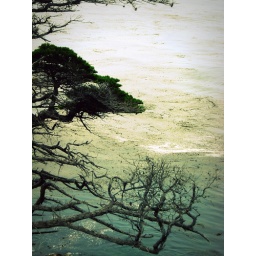
tree over water (pebble beach, ca)